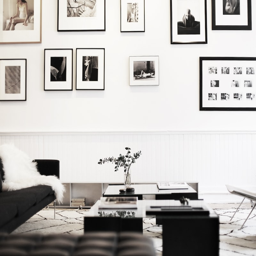
the apartment by coffee table